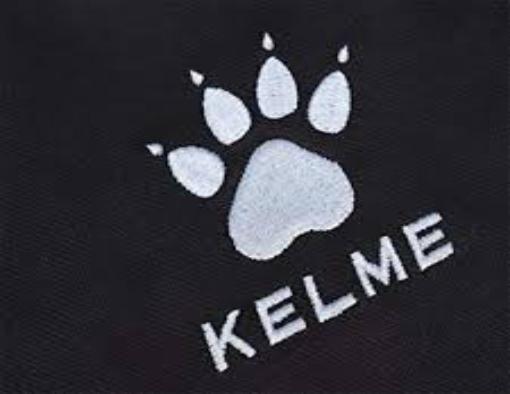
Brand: Kelme
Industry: Sports